Čejč

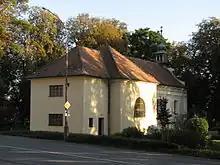
Church of Saint Wendelin

The main landmark of Čejč is the Church of Saint Wendelin. It was built in the Baroque style in 1730–1731 and modified in the 20th century.